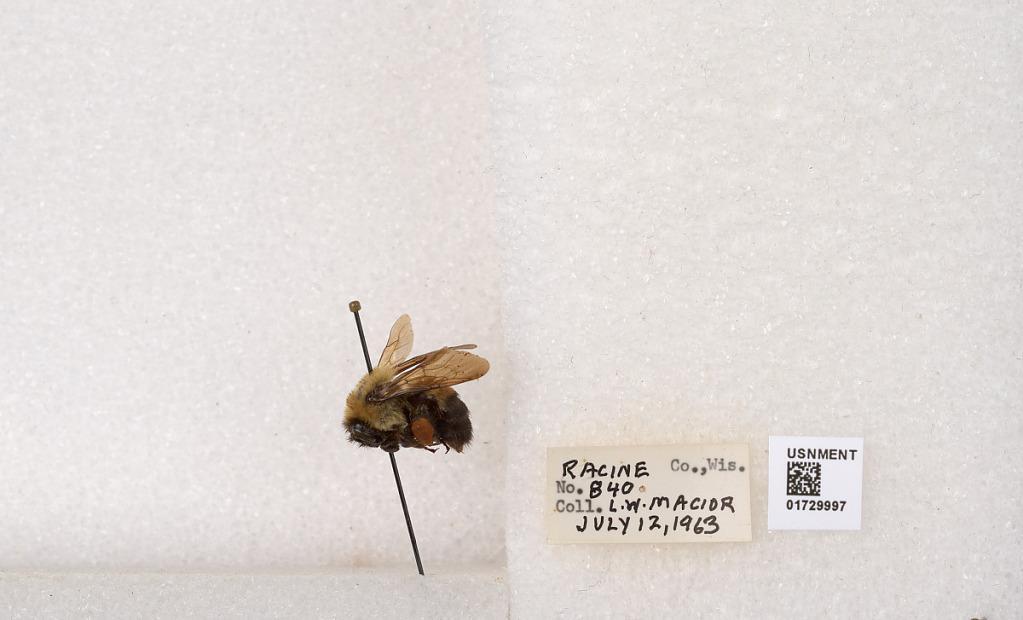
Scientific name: Bombus (Separatobombus) griseocollis (De Geer)
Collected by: L. Macior
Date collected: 1963-7-12
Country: United States
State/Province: Wisconsin
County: Racine
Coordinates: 42.7299, -87.8123